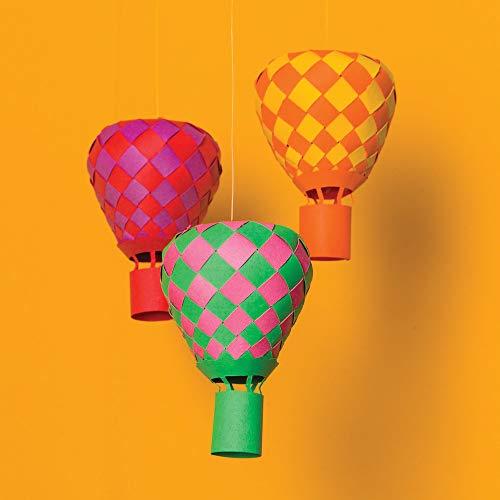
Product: Pacon Tru-Ray Construction Paper, 18-Inches by 24-Inches, 50-Count, Red (103094)
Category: Arts, Crafts & Sewing | Crafting | Paper & Paper Crafts | Paper | Construction Paper
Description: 50-pack of Red paper, 18-inch by 24-inch sheets.
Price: $8.29
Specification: ASIN:B00008XPBS|ShippingWeight:3.65pounds|DomesticShipping:ItemcanbeshippedwithinU.S.|InternationalShipping:Thisitemisnoteligibleforinternationalshipping.LearnMore|DateFirstAvailable:March22,2003